Shawn Barber (American football)

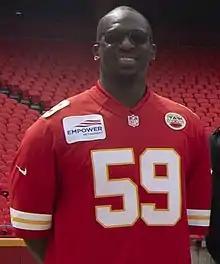
Barber at Arrowhead Stadium in 2021

Shawn William Barber (born January 14, 1975) is an American former professional football player who was a linebacker in the National Football League (NFL). He played college football for the Richmond Spiders and was selected by the Washington Redskins in the fourth round of the 1998 NFL draft. He also played for the Philadelphia Eagles, Kansas City Chiefs and Houston Texans.